United Nations Security Council Resolution 233

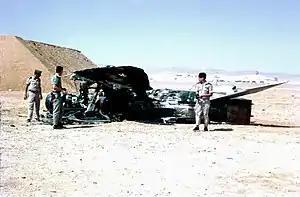
Israeli troops examine destroyed Arab aircraft

United Nations Security Council Resolution 233 was unanimously adopted by the United Nations Security Council on June 6, 1967, after an oral report by the Secretary-General regarding the outbreak of fighting and the situation in the Near East. The Council called for an immediate cessation of all military activities in the area and requested that the Secretary-General keep the Council promptly and currently informed on the situation.